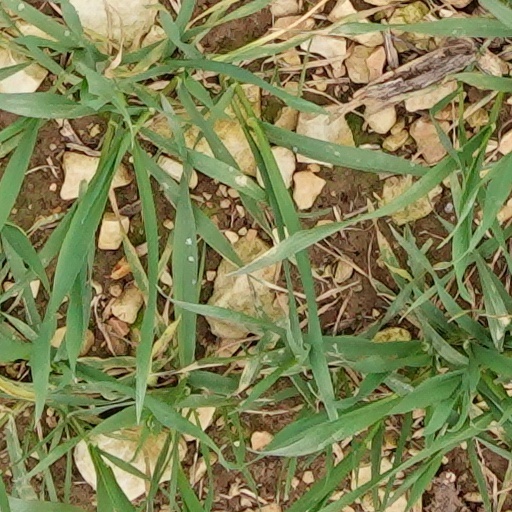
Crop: wheat